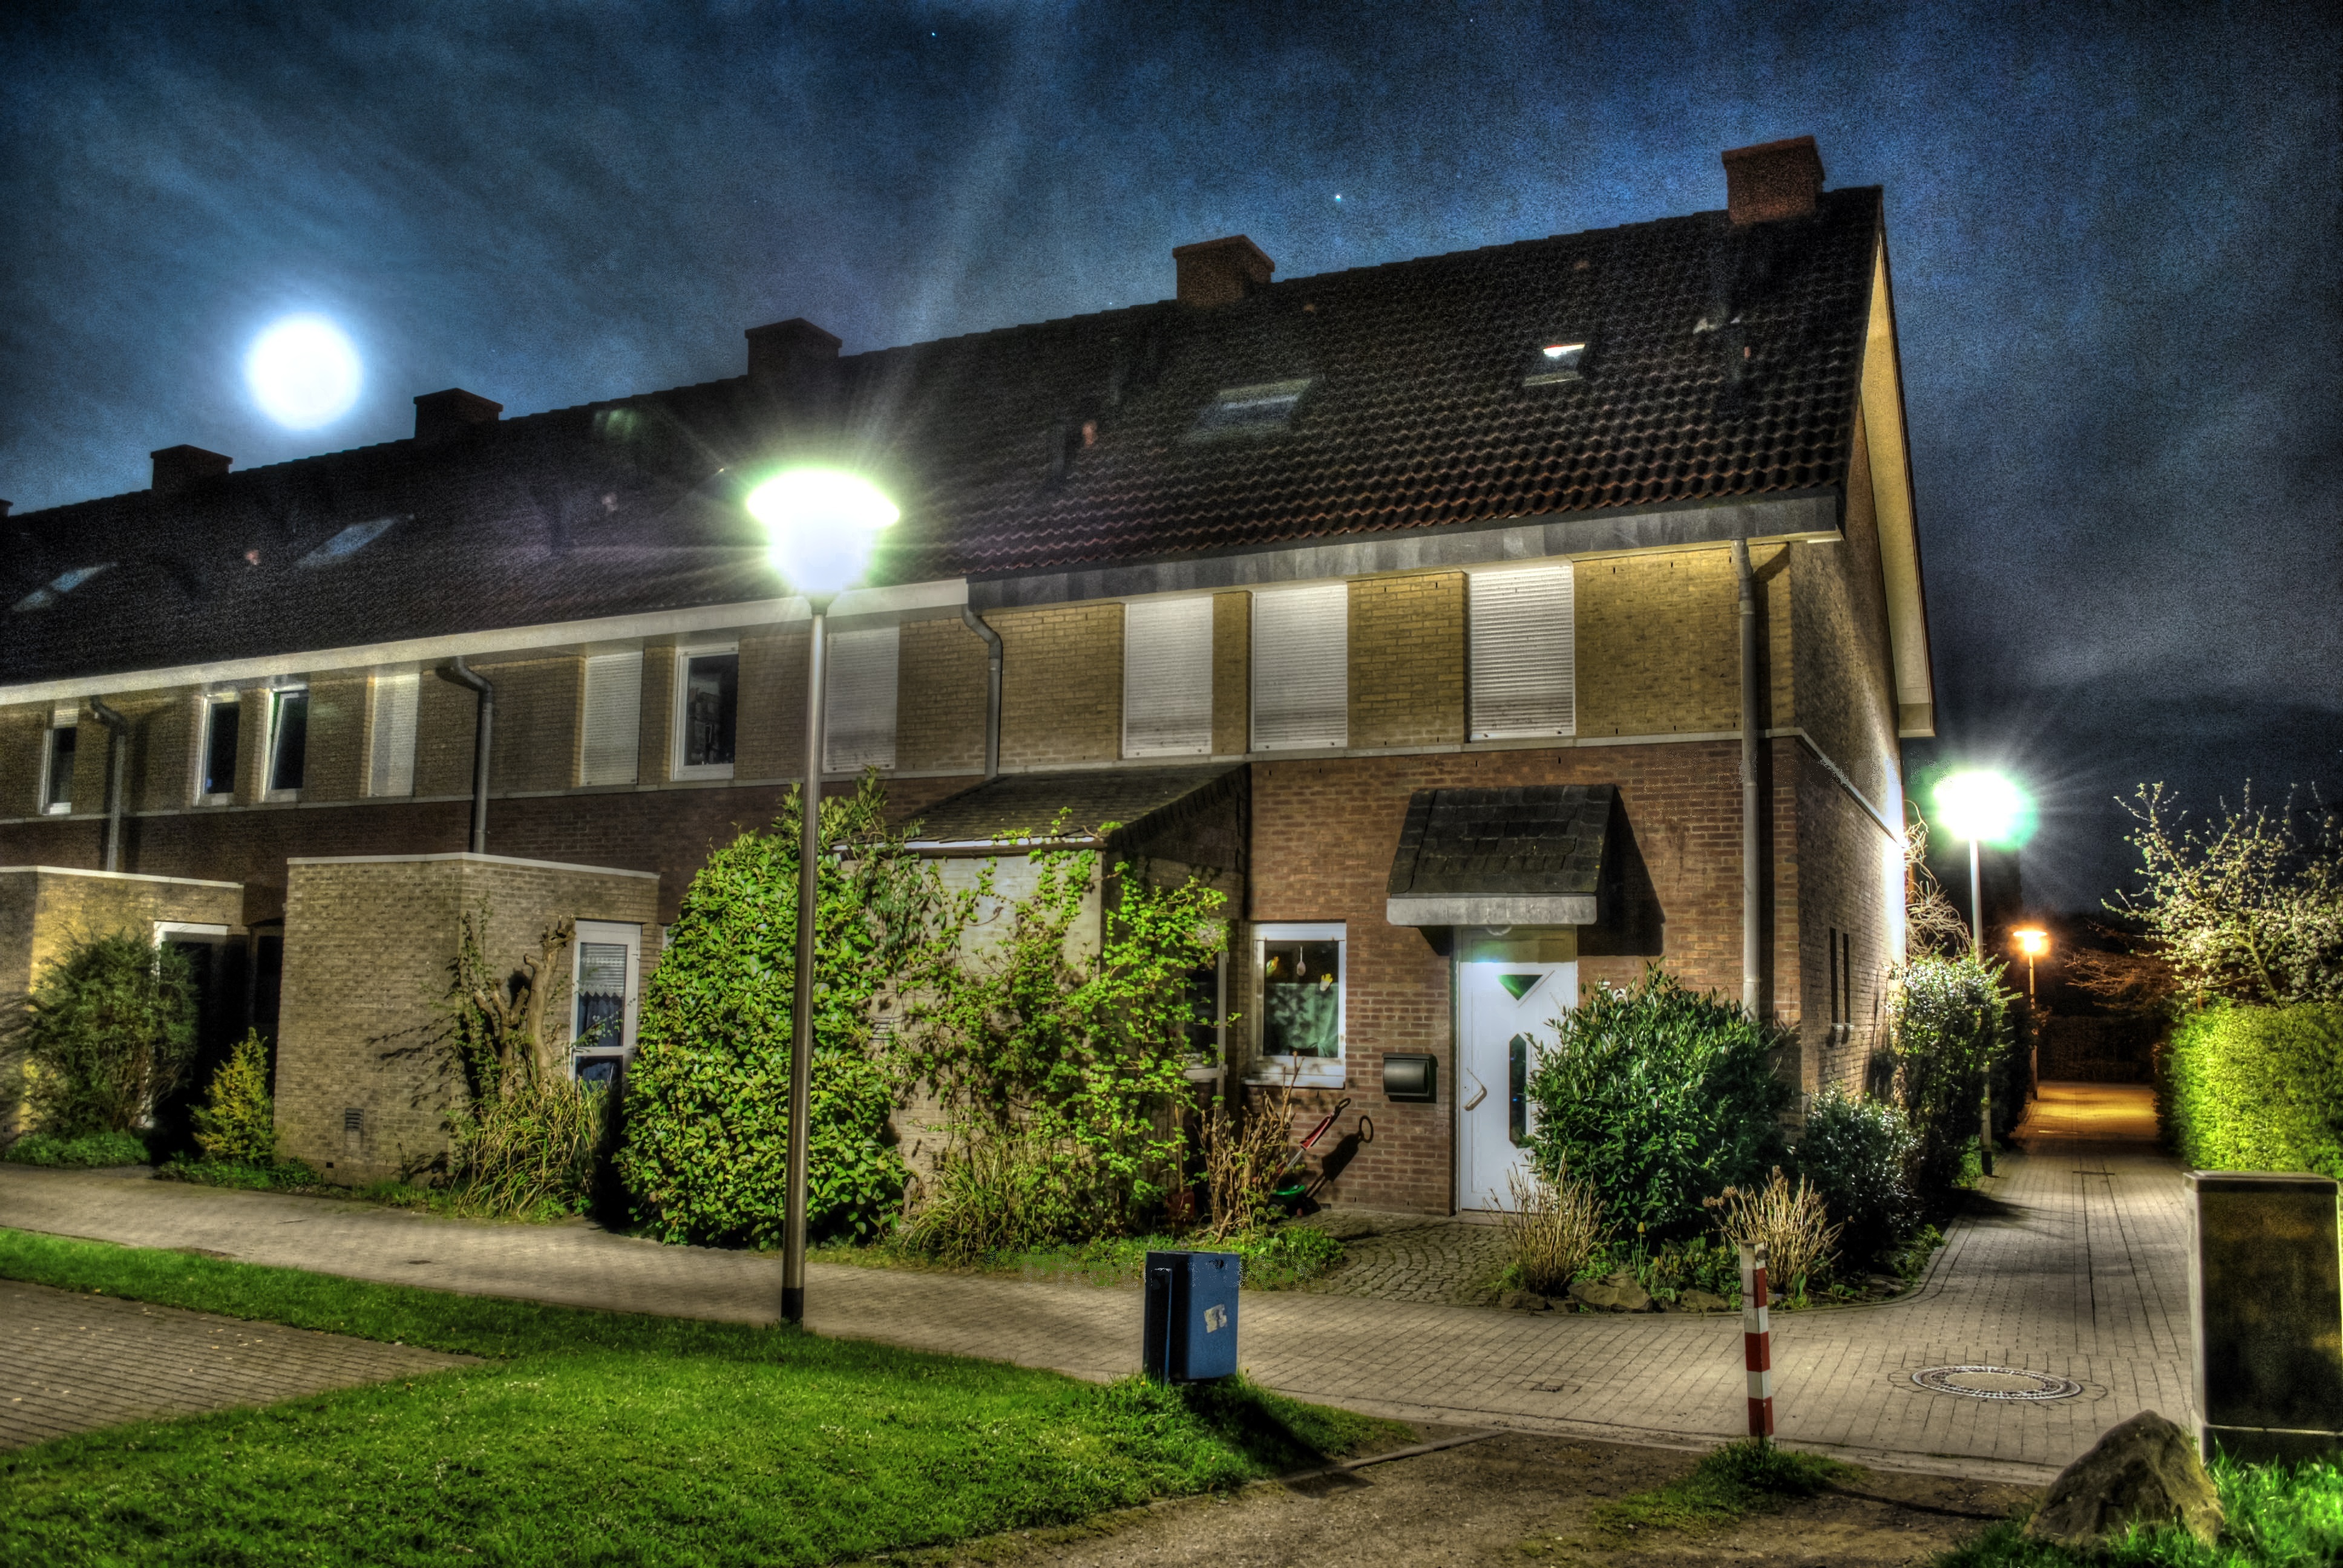
architecture, night, house, home, facade, lighting, lichtspiel, hdr, courtyard, estate, neighbourhood, terraced house, residential area